Confederated Salish and Kootenai Tribes

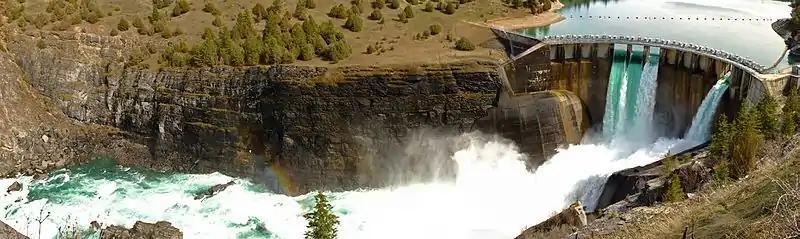
"Séliš Ksanka Ql'ispé Dam", formerly known as "Kerr Dam", was completed in 1938 and dams the Flathead River a few miles below Flathead Lake southwest of Polson, Montana (2017)

The peoples of these tribes originally lived in the areas of Montana, parts of Idaho, British Columbia (Canada) and Wyoming. The original territory comprised about 22 million acres (89,000 km) at the time of the 1855 Hellgate treaty.